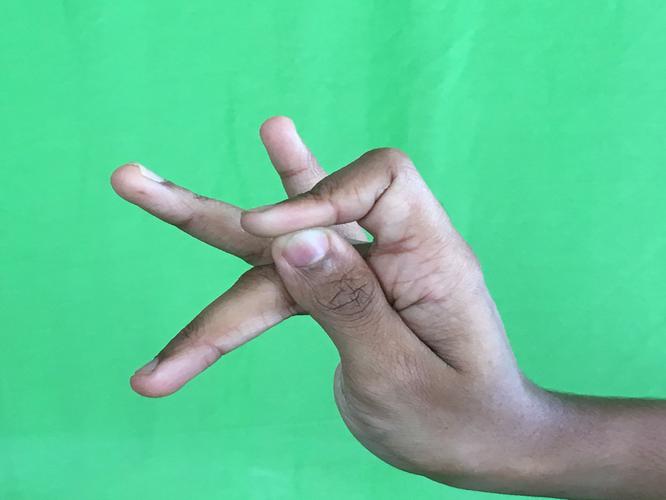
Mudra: Katakamukha_3
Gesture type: single_hand